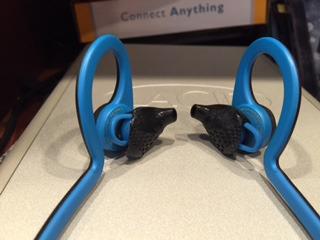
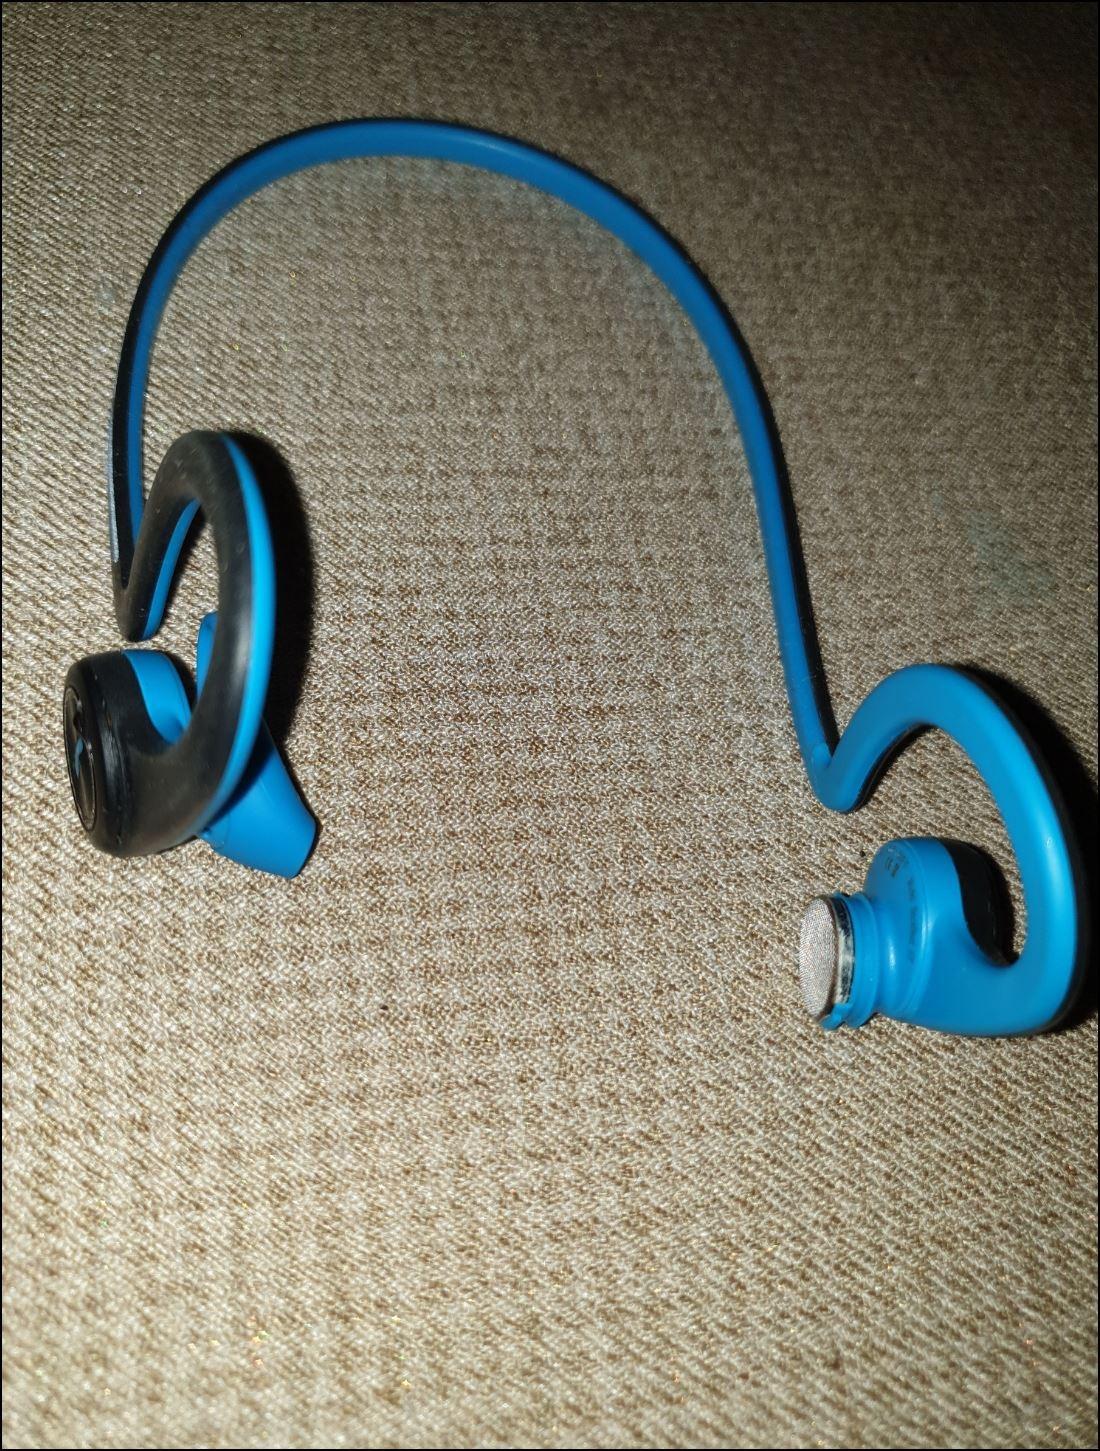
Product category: headphones
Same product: yes